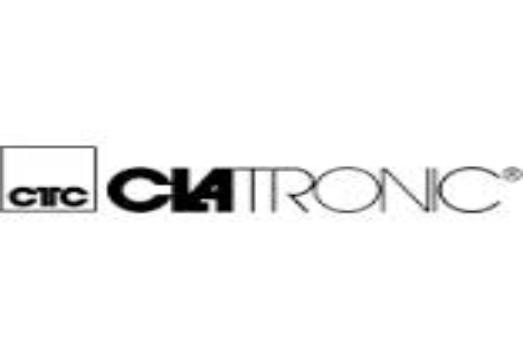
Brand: Clatronic
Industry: Electronic